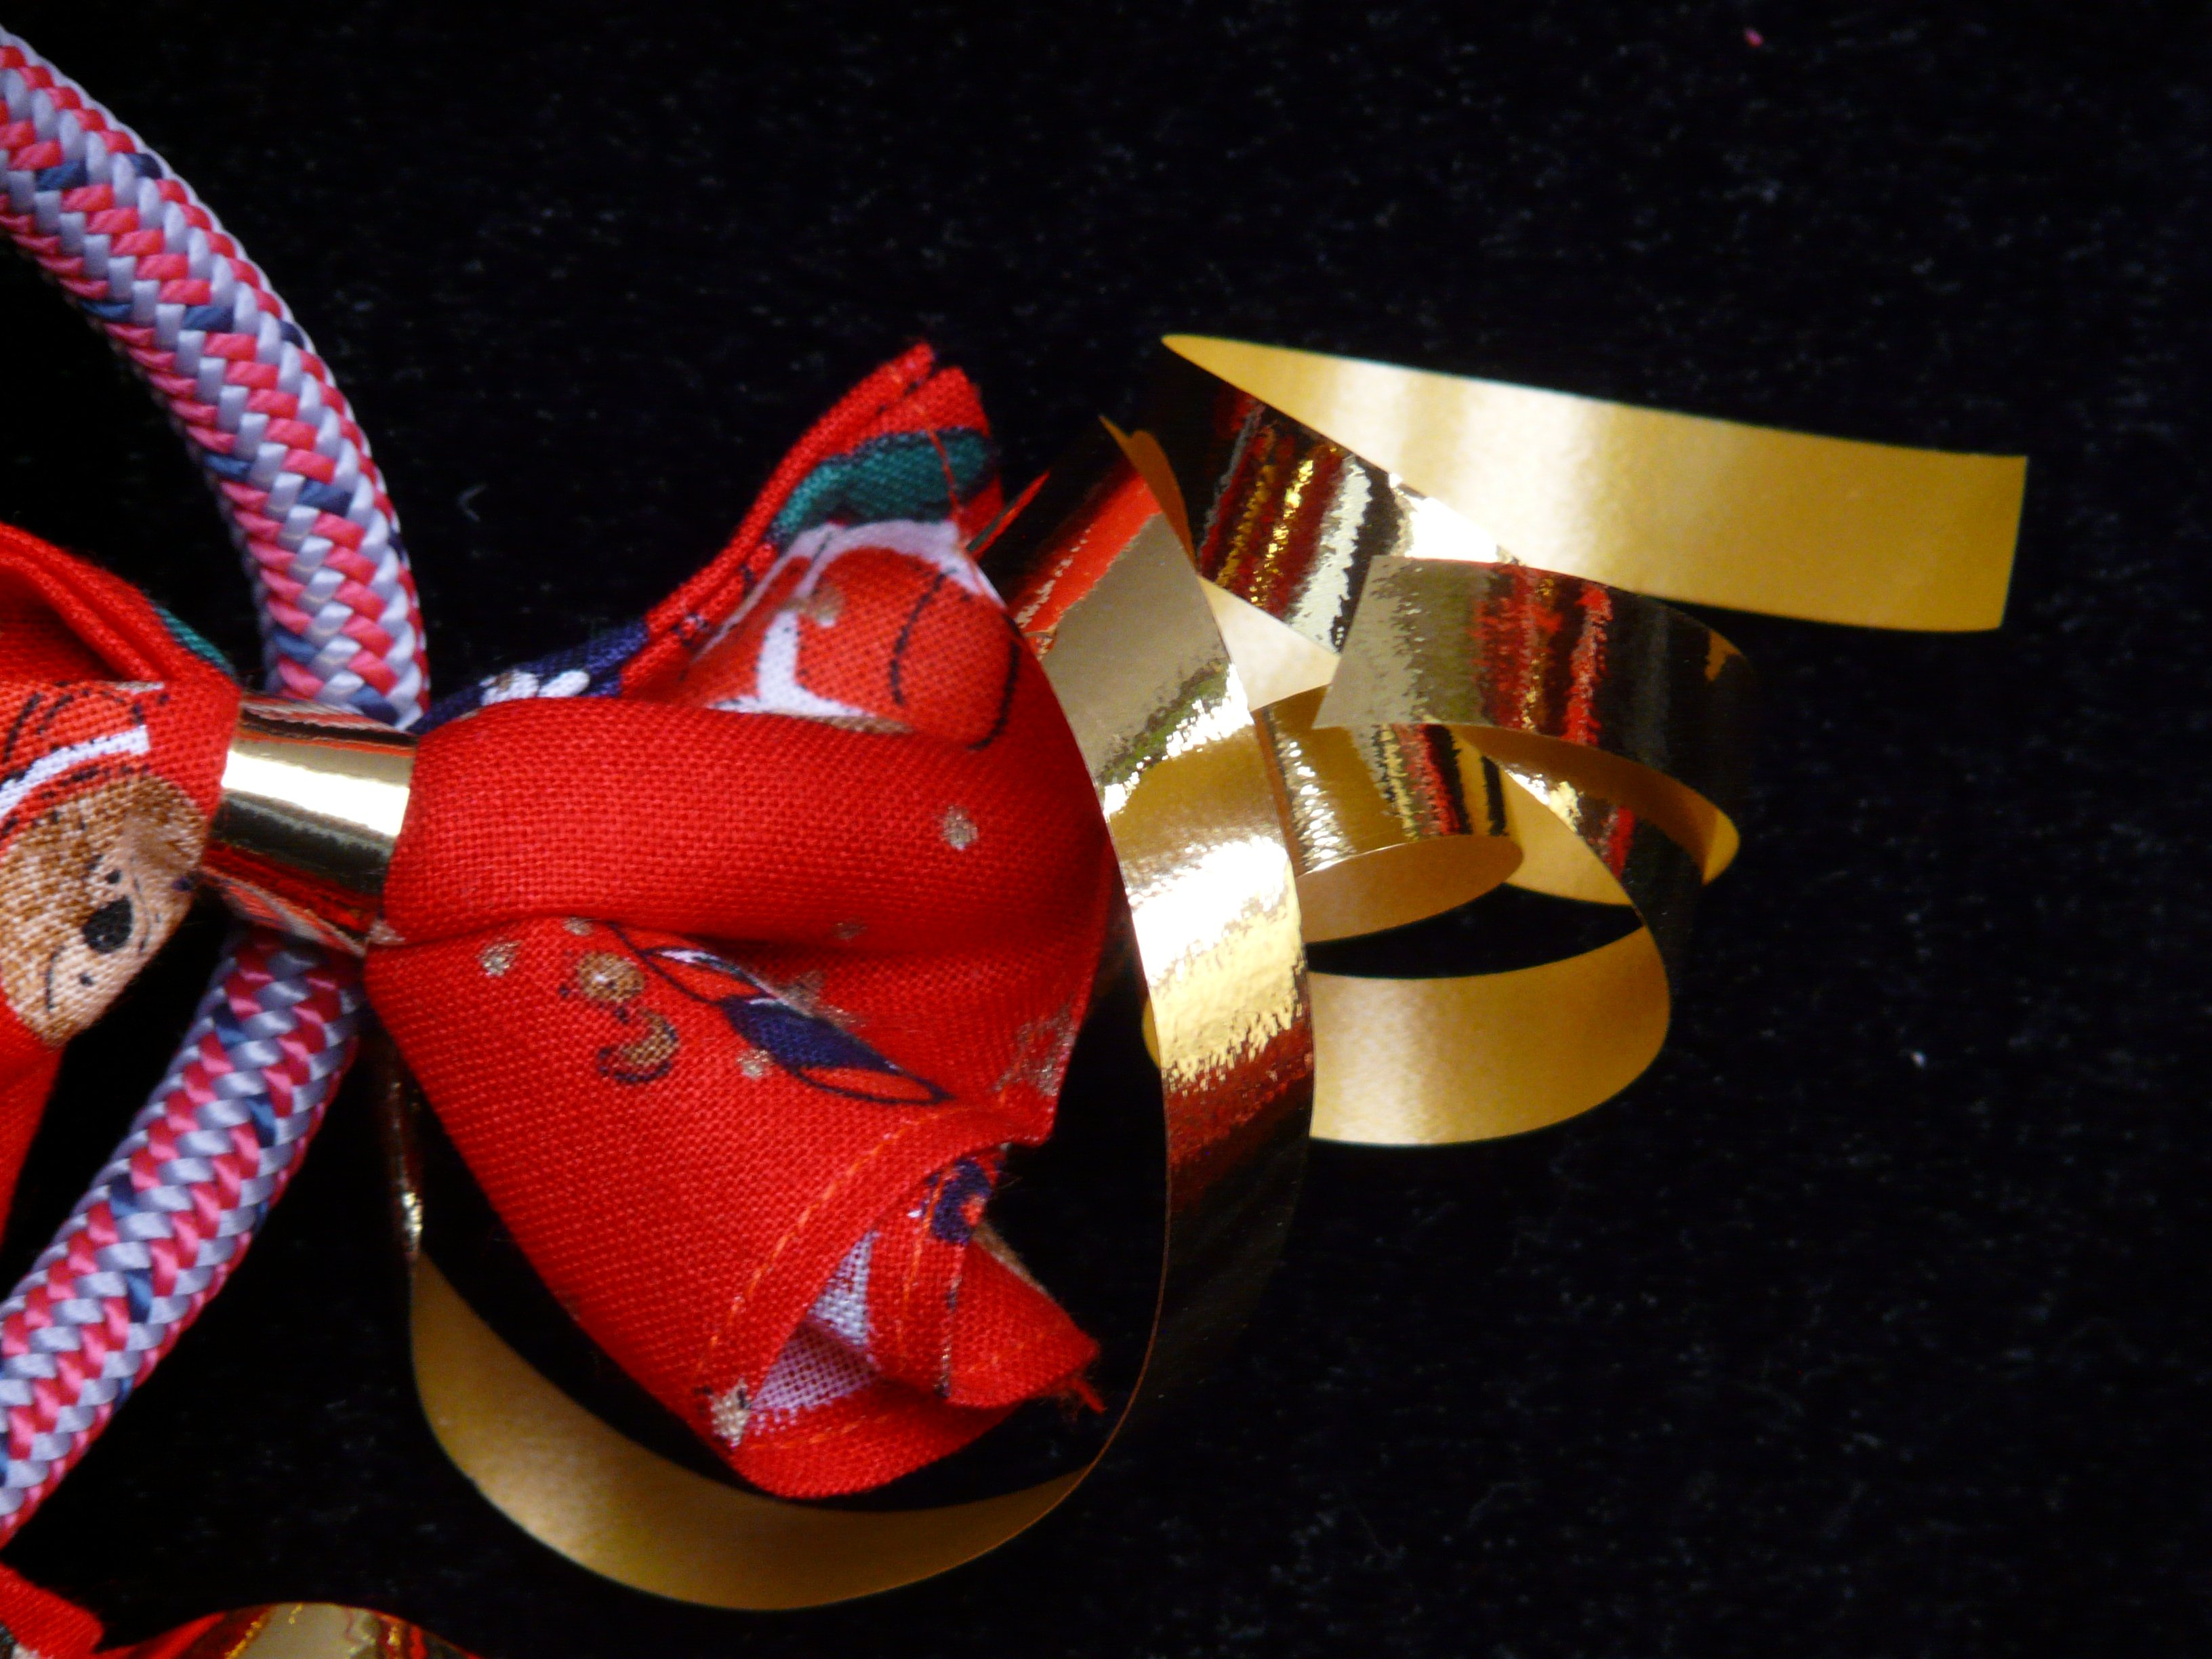
gift, golden, red, bag, christmas, sparkle, advent, footwear, loop, packed, nicholas, surprise, gift tape, fashion accessory